Riverside and Avondale

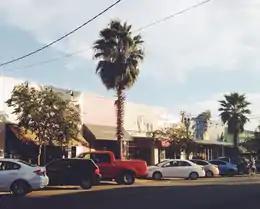
Five Points

Five Points is a small commercial district centered on the five-way intersection between Park, Lomax, and Margaret Streets. The area was originally residential, but transitioned to commercial uses after World War I and several retail buildings were constructed. The Park Arcade Building, an Italian Renaissance revival structure with storefronts marked by variant rooflines, set the architectural tone for the district when it was completed in 1928. Other notable features include Sun-Ray Cinema, formerly Riverside Theater, which opened in 1927 as the first movie theater in Florida equipped to show talking pictures. Over the last several decades, Five Points has become known for its edgy, bohemian character and many independent shops, restaurants and businesses.